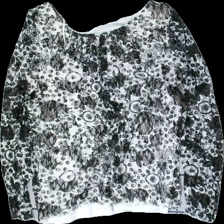
View: front
Type: Blouse
Category: Ladies
Brand: Isolde
Colors: Black, White
Material: 100% polyester
Pattern: Floral print
Cut: Regular, C-collar
Size: L
Season: All
Stains: Minor
Price range: 50-100
Recommended usage: Reuse